Avisaurus

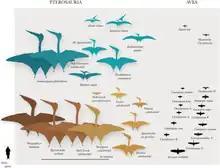
Size (lower right) compared to contemporary birds, pterosaurs, and a human

"Avisaurus" was a large enantiornithine, with "A. darwini" weighing up to and "A. archibaldi" weighing up to . The type specimen of "A. archibaldi" has a maximum length of , making it one of the largest known tarsometatarsi of an enantiornithine.